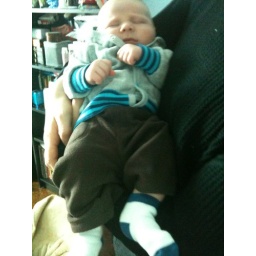
Big boy clothes (taken by s0)